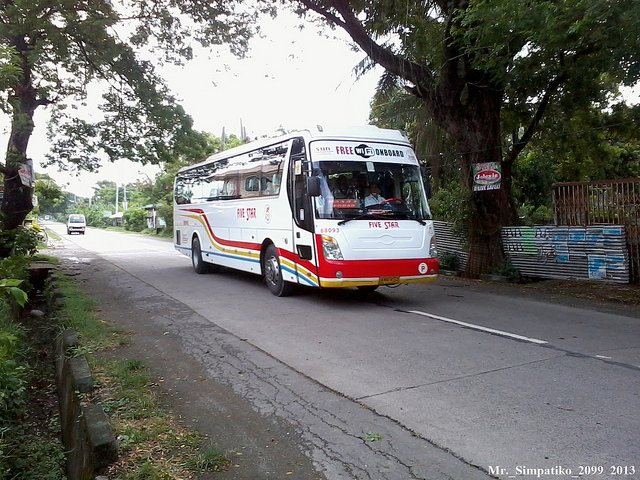
a white red yellow and blue bus a street and trees

A large white bus on a city road.

A red and white public bus driving down the city street

A white and red bus is going down the street.

A white and red bus on street next to trees.